Bill Boustead

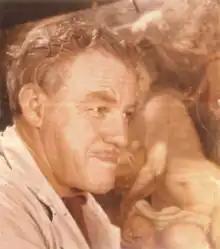
Bill Boustead Art Conservator

William Morris Boustead (3 January 1912 – 15 October 1999) was an Australian Art conservator.